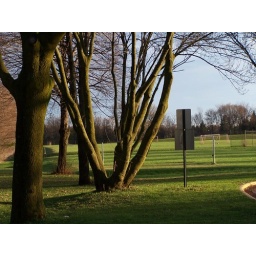
field near our house